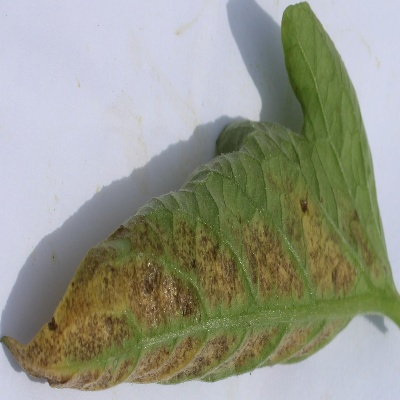
Crop: Tomato
Condition: septoria leaf spot